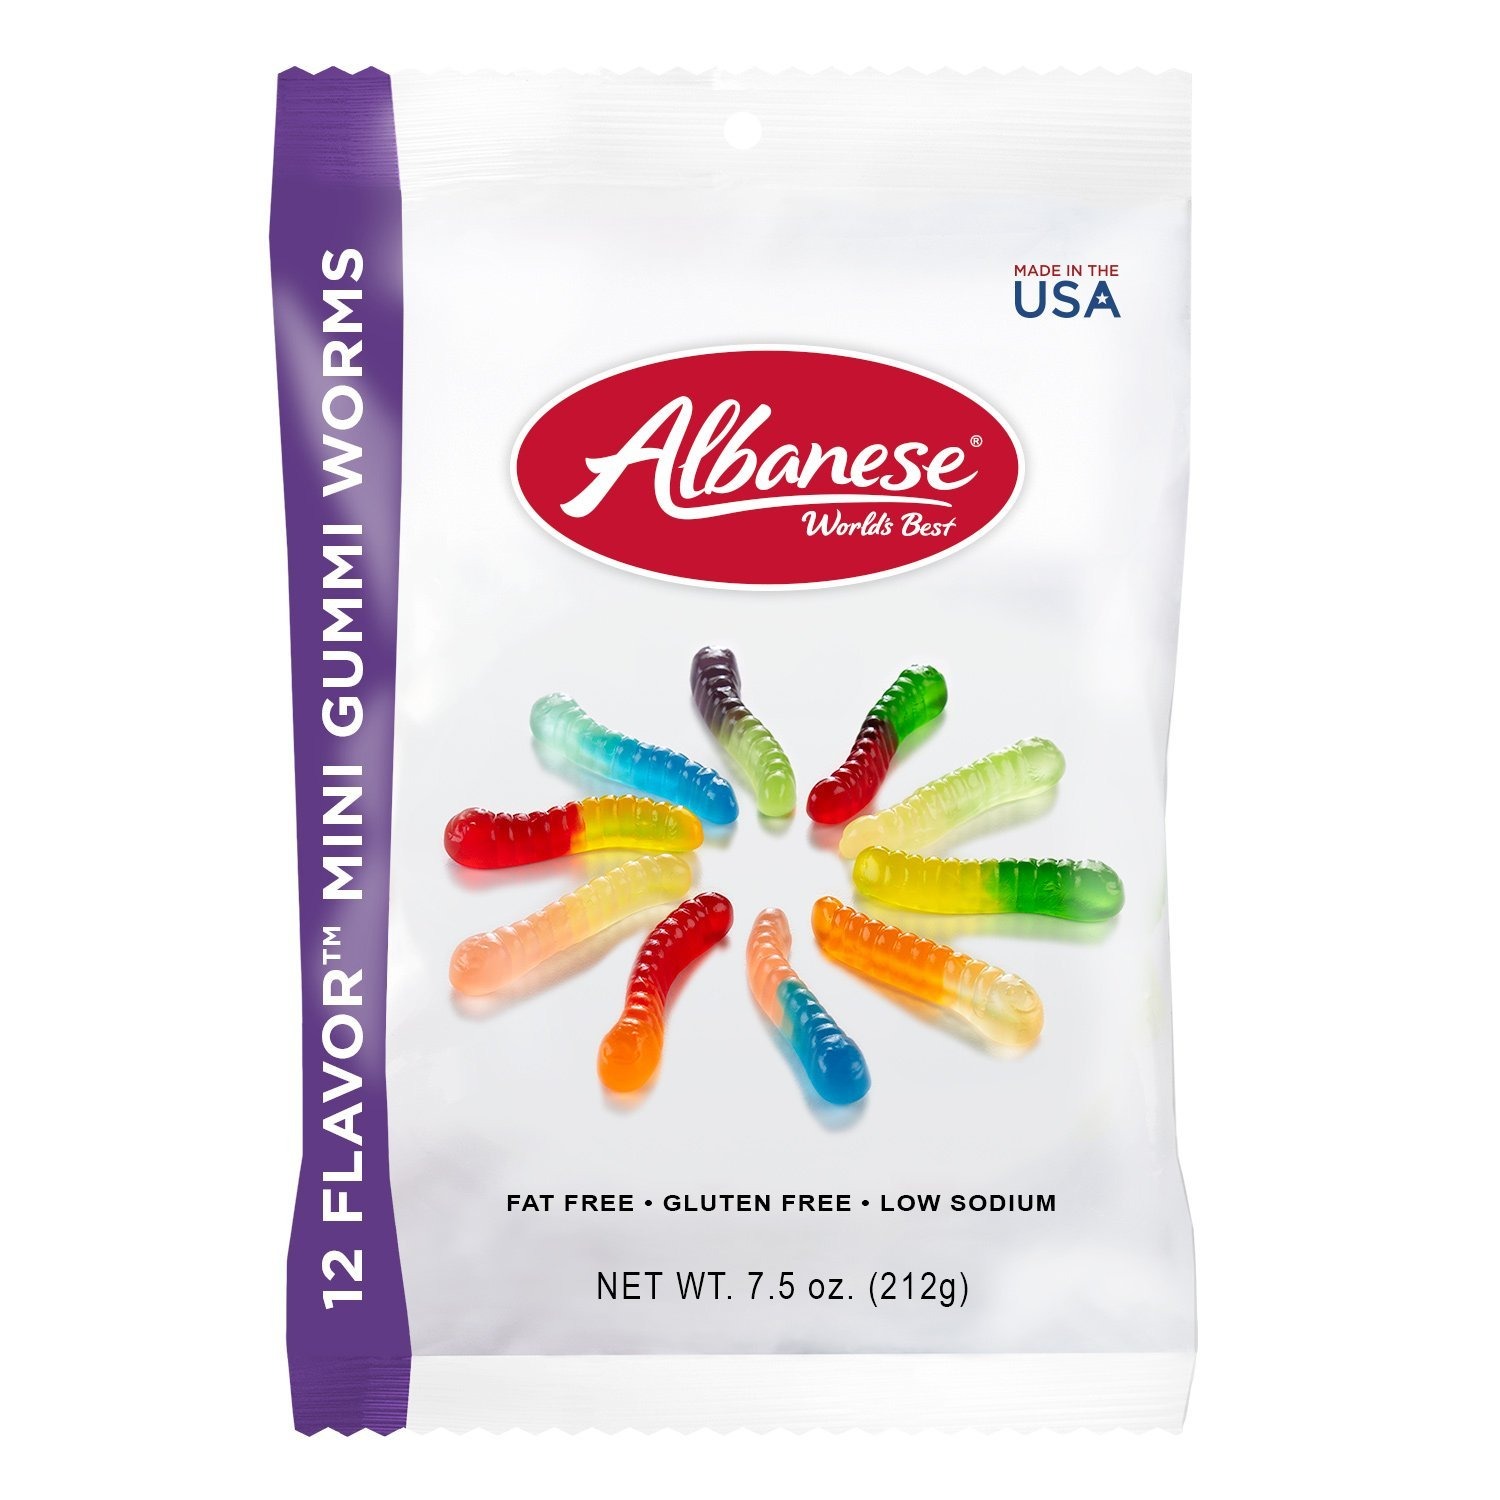
Item Name: Gummy Worm Mini 12 Flavor 12/7.5 Oz
Bullet Point 1: 8 Servings Per Container, dairy Free, Fat Free, Gluten Free, MSG Free & Low Sodium.
Bullet Point 2: Flavors include: Cherry, Pink Grapefruit, Watermelon, Strawberry, Orange, Blue Raspberry, Lime, Grape, Green Apple, Mango, Pineapple & Lemon.
Bullet Point 3: These Gummi Worms may be small but that doesn't take away from their big taste, made in the USA.
Bullet Point 4: Using only high quality ingredients found in the USA, the Gummi with the A on the tummy offers a softer chew with bursting flavor.
Bullet Point 5: Albanese Confectionery is the leading manufacturer of the World’s Best Gummies located in the heart of the Midwest.
Value: 7.5
Unit: Ounce

Price: 3.54